Mohamed Albuflasa

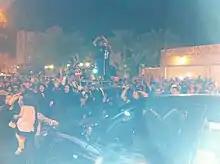
Hundreds of people welcoming Mohamed Albuflasa after being released nearby his house in Hamad town on 24 July 2011

Mohamed Albuflasa was released on July 24. Greeted by a crowd of hundreds of Sunna and Shia chanting "Brothers Sunna and Shia" on his return home, he gave a brief speech warning against the threat to prospects of political reform posed by sectarianism and reminded Sunna and Shia of their common demands. The crowd was dispersed by riot police using tear gas.